Main battle tank

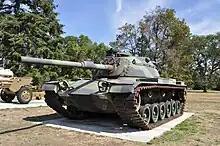
A very early model M60 with M48 turret and 105mm cannon

An increasing variety of anti-tank weapons and the perceived threat of a nuclear war prioritized the need for additional armour. The additional armour prompted the design of even more powerful guns. The main battle tank thus took on the role the British had once called the "universal tank", exemplified by the Centurion, filling almost all battlefield roles. Typical main battle tanks were as well armed as any other vehicle on the battlefield, highly mobile, and well armoured. Yet they were cheap enough to be built in large numbers. The first Soviet main battle tank was the T-64A (the T-54/55 and T-62 were considered "medium" tanks) and the first American nomenclature-designated MBT was the M60 tank.